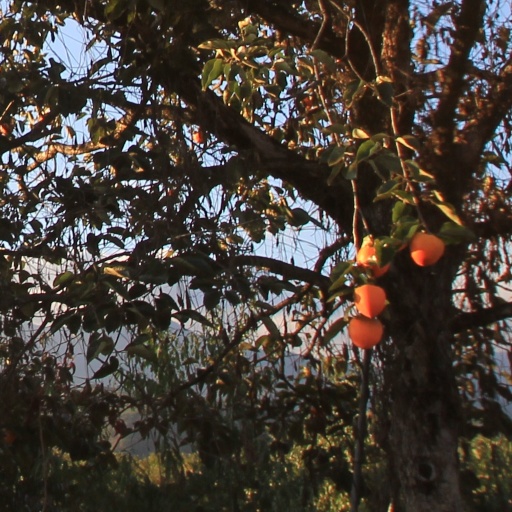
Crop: grape